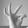
ASL letter: F